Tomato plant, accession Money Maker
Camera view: vertical (180 deg); turntable rotation: 120 degrees
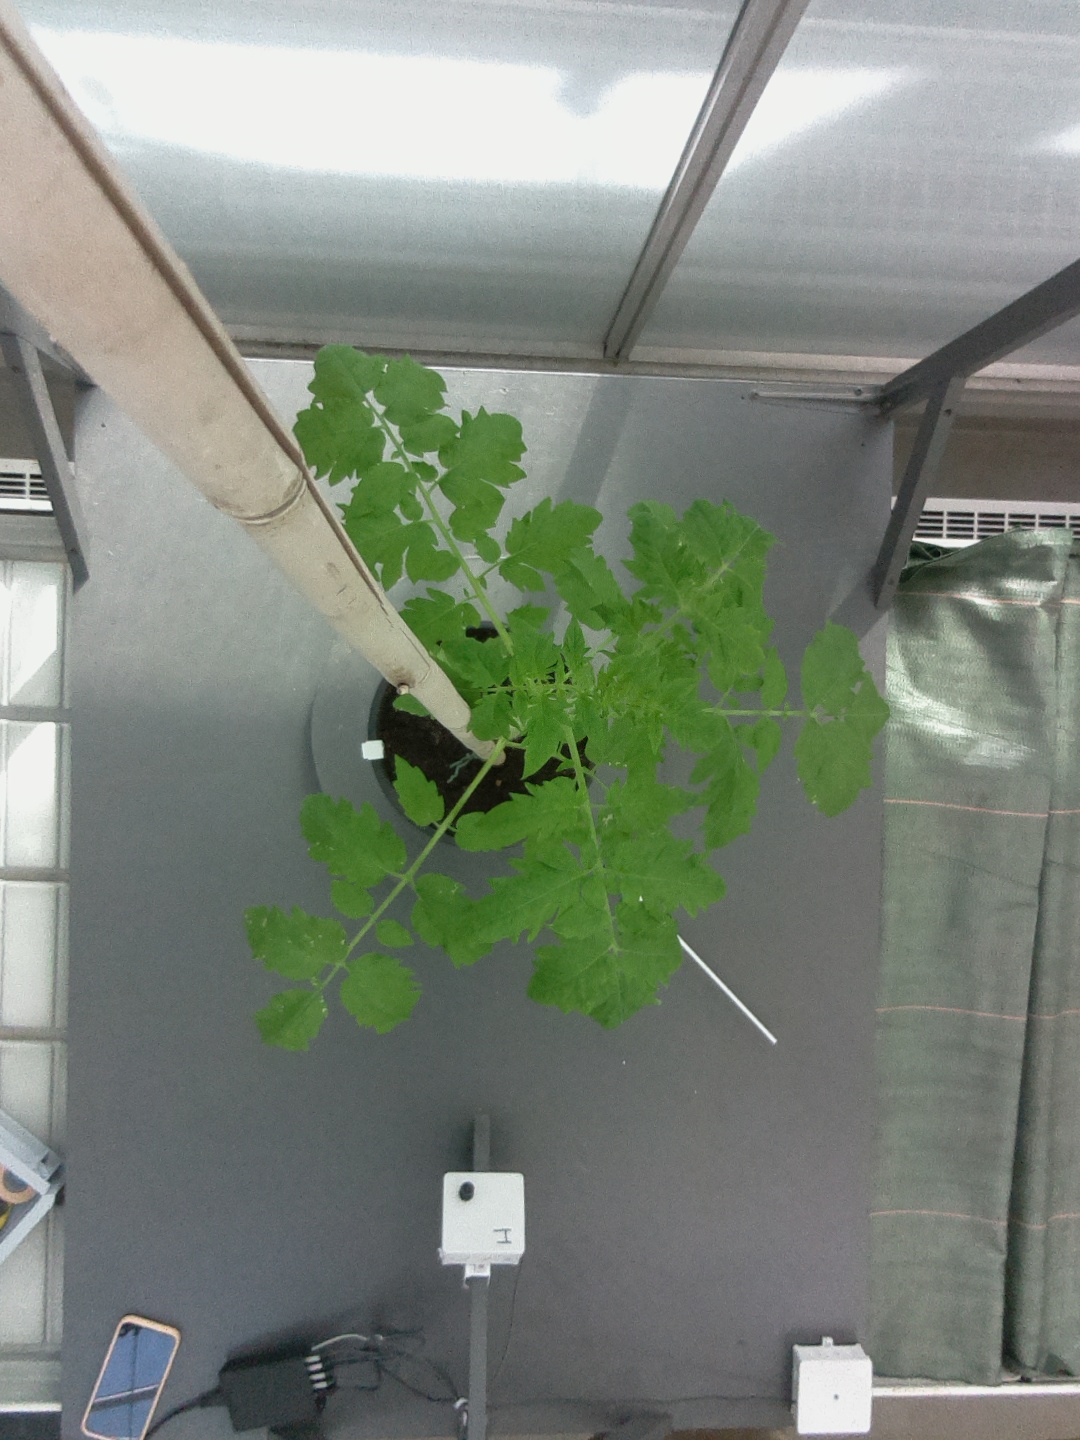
BBCH growth stage 15: 10 of true leaves visible